İlayda Güner

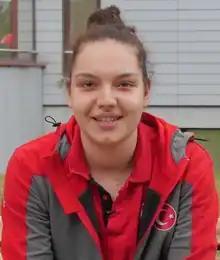
Güner in 2018

İlayda Güner (born 5 November 1999) is a Turkish basketball player for Beşiktaş and the Turkish national team.